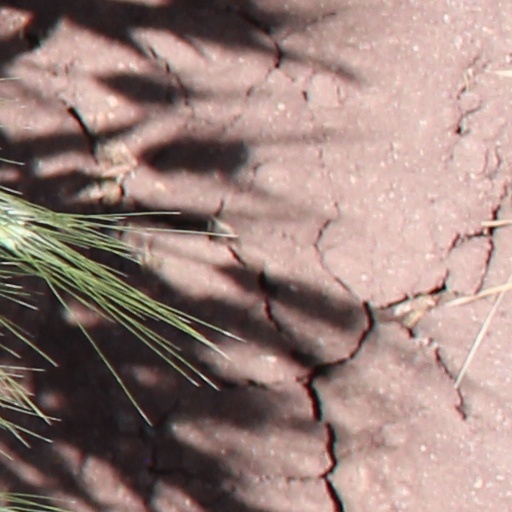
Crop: wheat